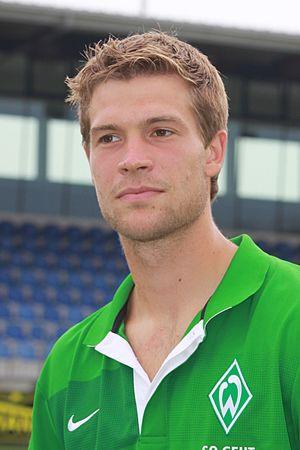
Márkó Futács, né le 22 février 1990, est un footballeur international hongrois. Il joue au poste d'attaquant.